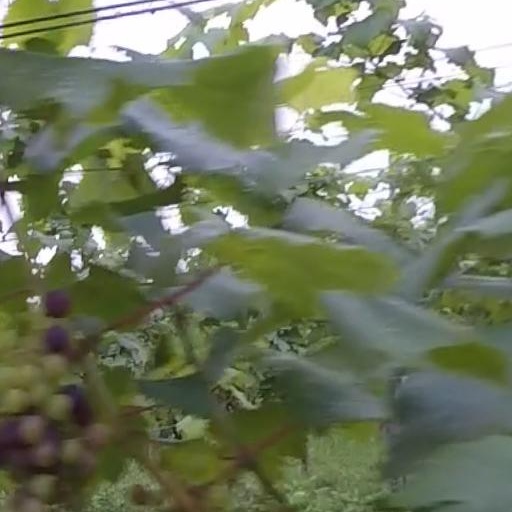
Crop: grape